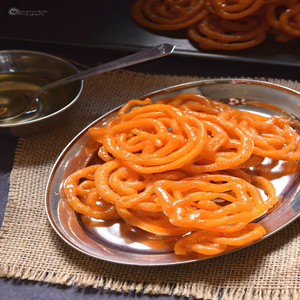
Dish: jalebi